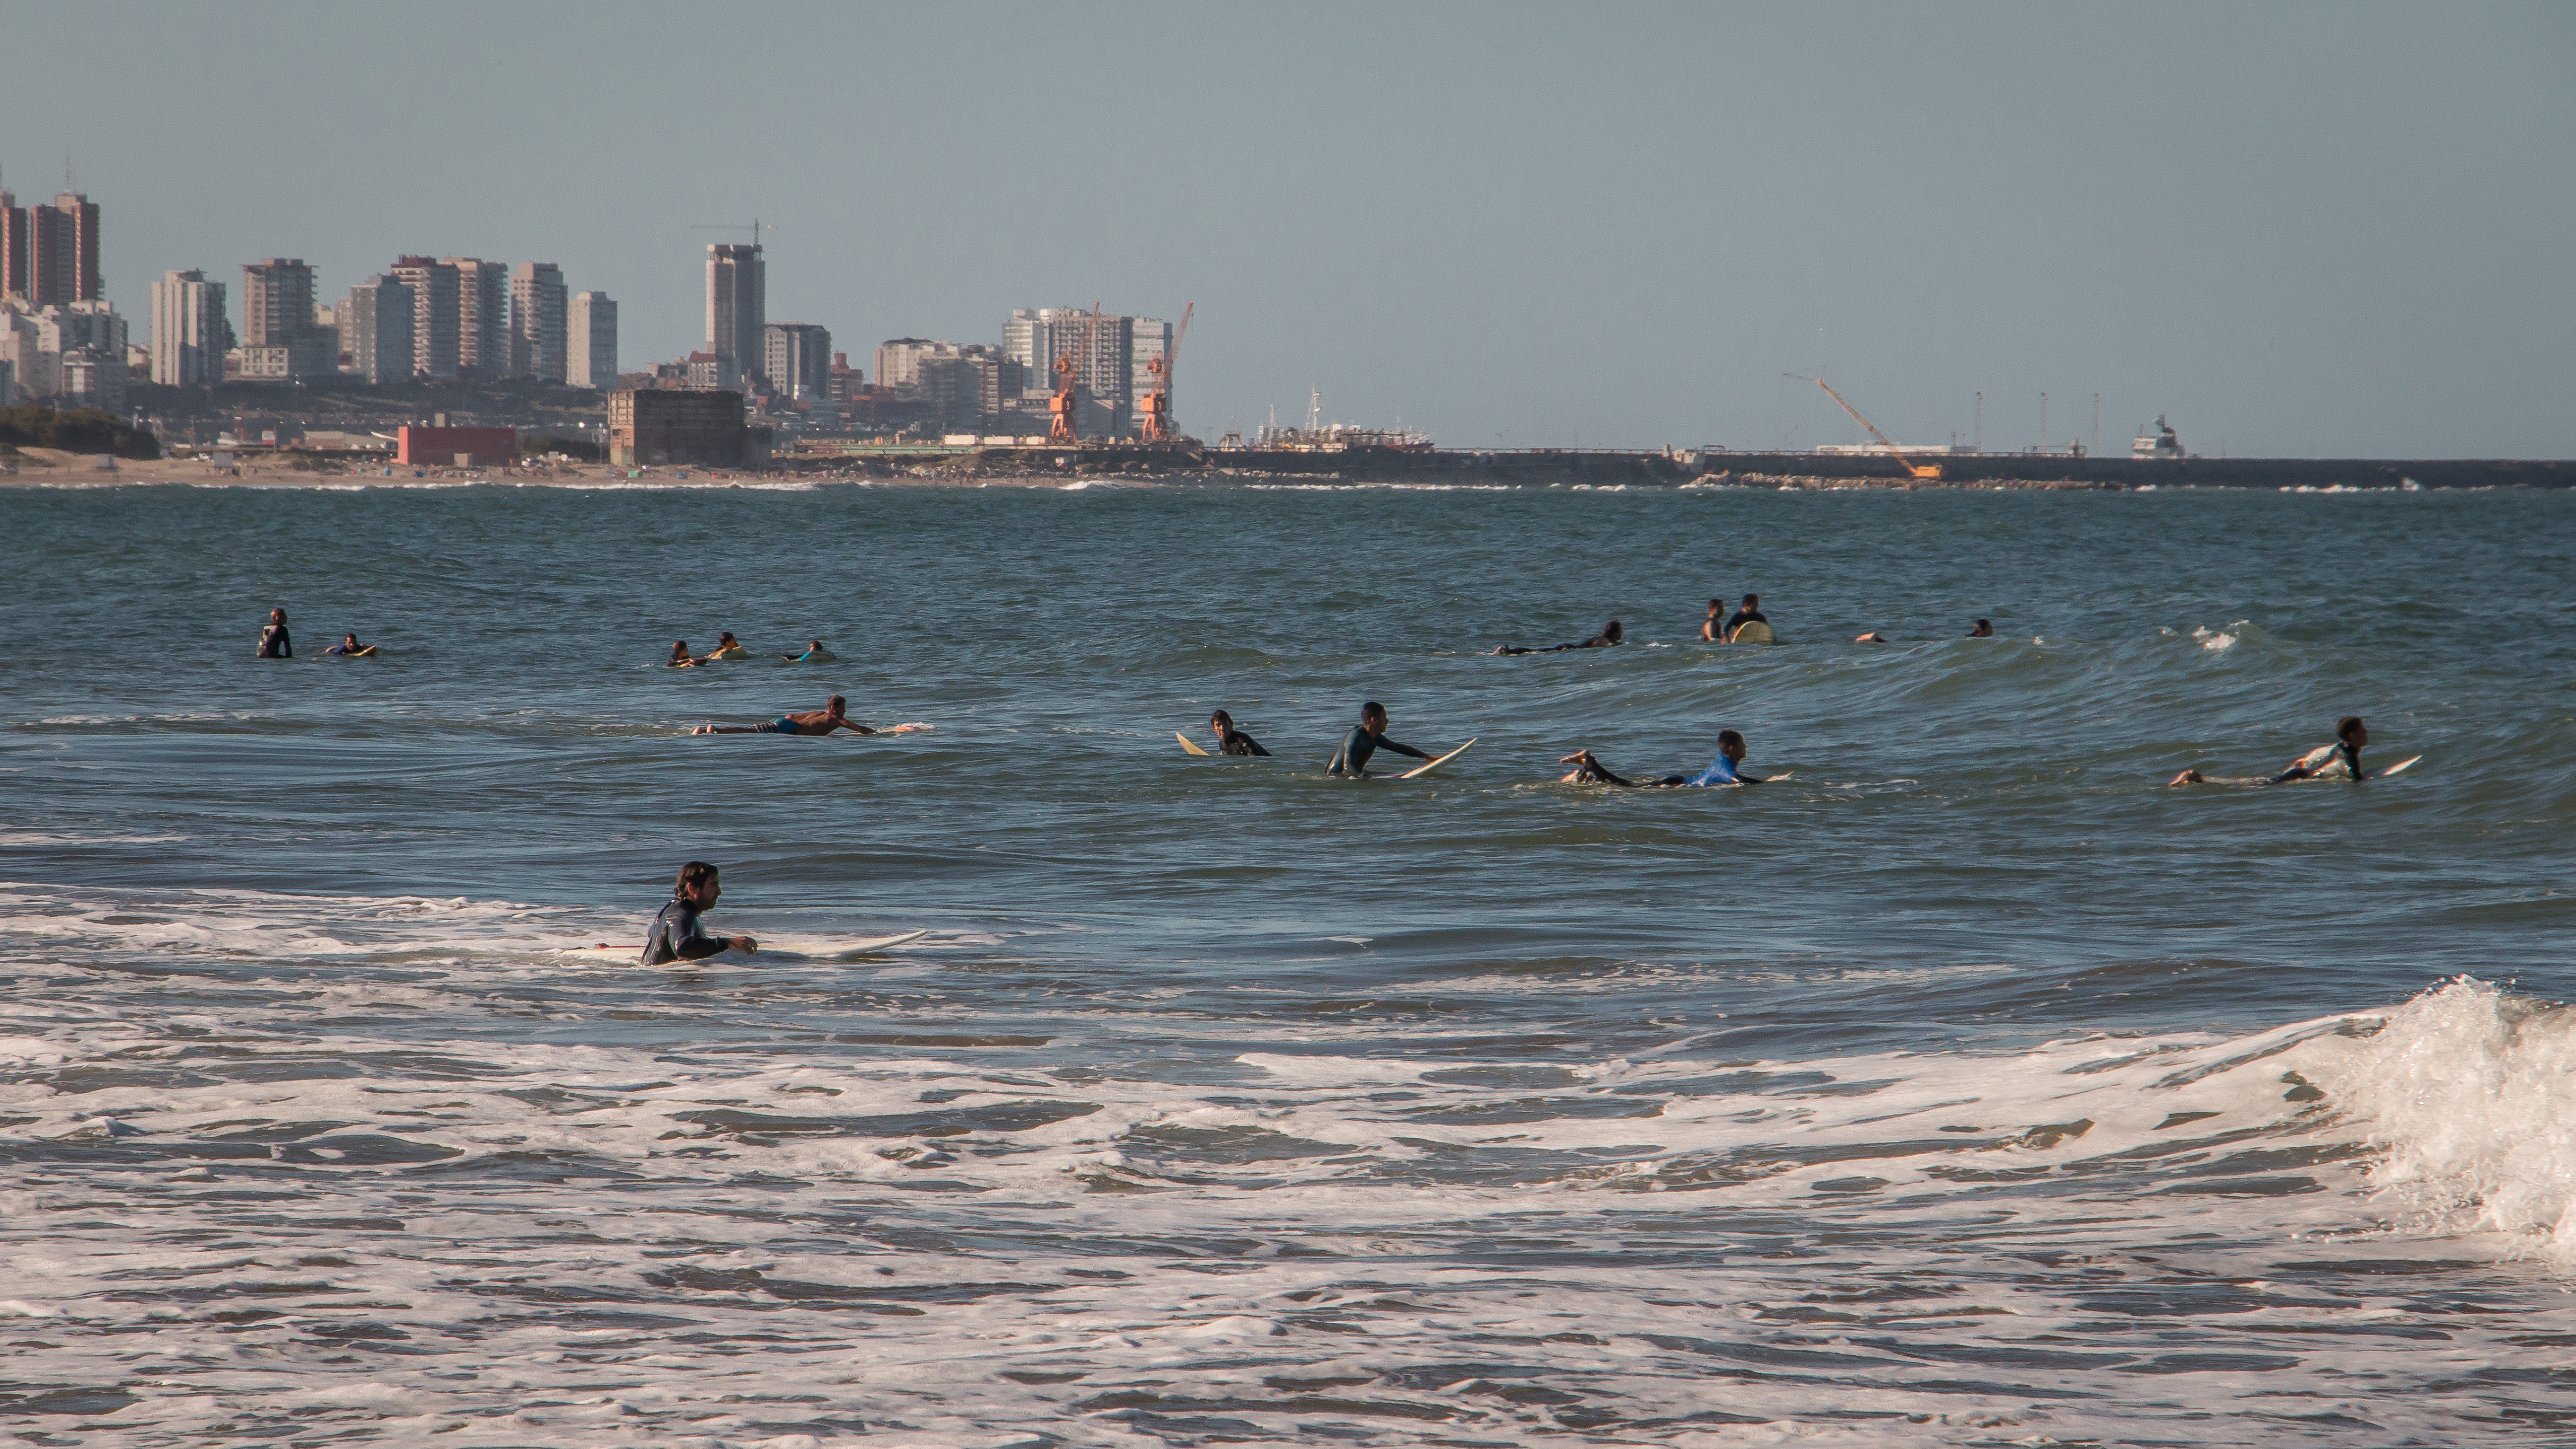
beach, landscape, sea, coast, water, nature, sand, ocean, horizon, sky, shore, wave, summer, surf, surfing, bay, body of water, costa, wind wave, surfing equipment and supplies